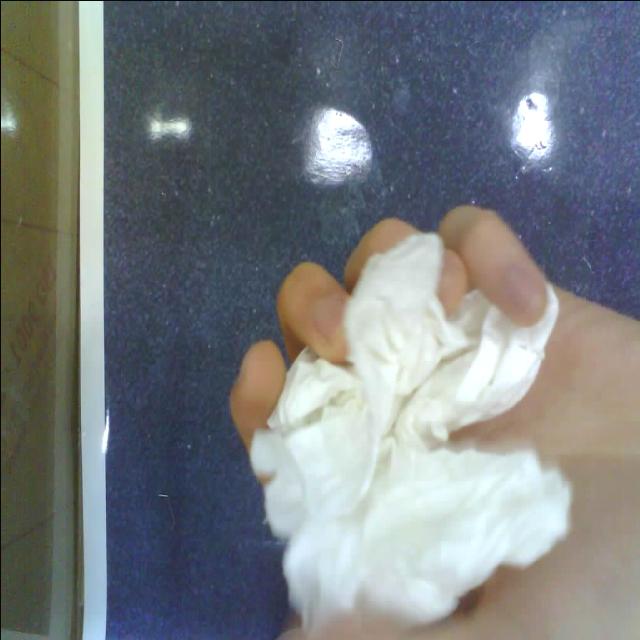
Label: tissues